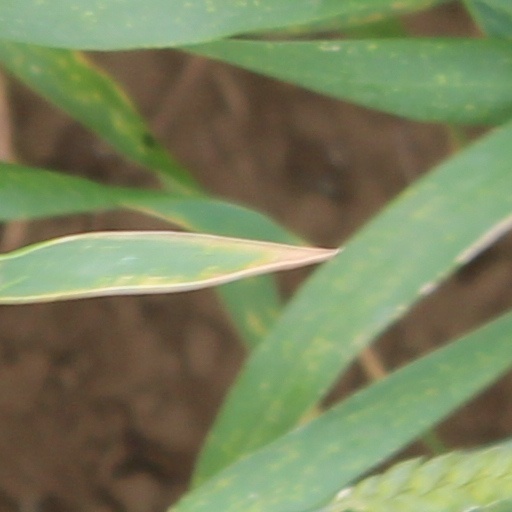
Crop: wheat